Skellig Michael

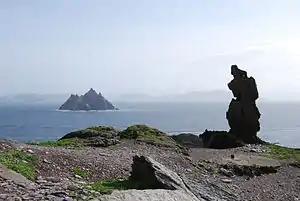
View of the Wailing Woman rock, with Little Skellig in the distance

The word "Skellig" derives from the old Irish word "sceillec", which translates as "small or steep area of rock". The word is unusual in Irish placenames and appears only in a few other instances, including Bunskellig, County Cork, and the Temple-na-Skellig church in Glendalough, County Wicklow. It may be of Old Norse origin, from the word "skellingar" ("the resounding ones"). An early but rarely used alternative Irish name for the island is "Glascarraig" ("the green rock").